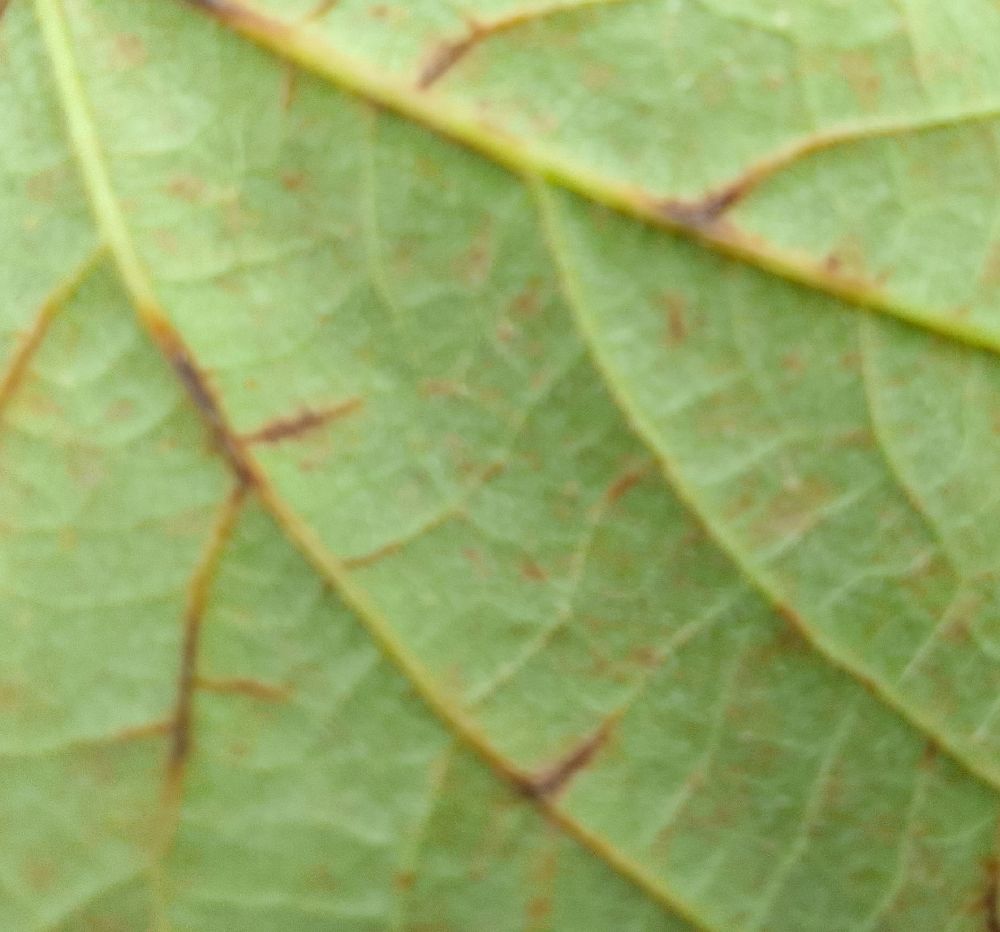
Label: anthracnose